Karisma Kapoor

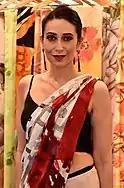
Kapoor at an event in 2019

Kapoor made her comeback as an actress with a leading role in Vikram Bhatt's supernatural thriller "Dangerous Ishhq", in 2012. Co-starring Rajneesh Duggal, the film spans a period of four centuries and tells four different love stories set in different time periods. Kapoor played four characters, one from each century. A major critical and box office failure, the film generated positive reviews for Kapoor's portrayal. Taran Adarsh of "Bollywood Hungama" commented: "Kapoor puts forth her best efforts, getting to deliver lines in varied dialects. She gets the dialects right, especially Urdu and Rajasthani, but there's not much scope for her to display her acting prowess". In 2013, Kapoor made a special appearance along with several other actors in the titular song of the anthology film "Bombay Talkies", which was made to honour the Hindi film industry for completing a centenary. That year, she also appeared on the show "Indian Princess".